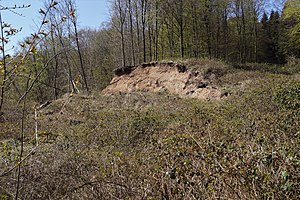
Staksrode Skov
Store bjergfald er et skred fra 2012
Store bjergfald i Staksrode Skov, et skred fra 2012
Staksrode Skov er en 218 hektar stor skov på nordsiden af Vejle Fjord, mellem Barrit Skov og Stouby Skov, i Hedensted Kommune. Skoven blev købt af staten i 1930.